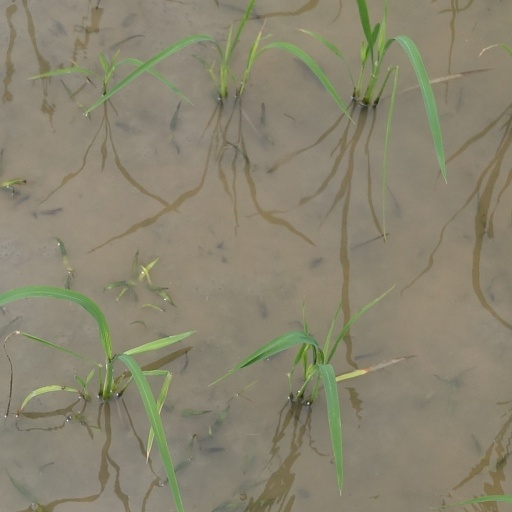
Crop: rice